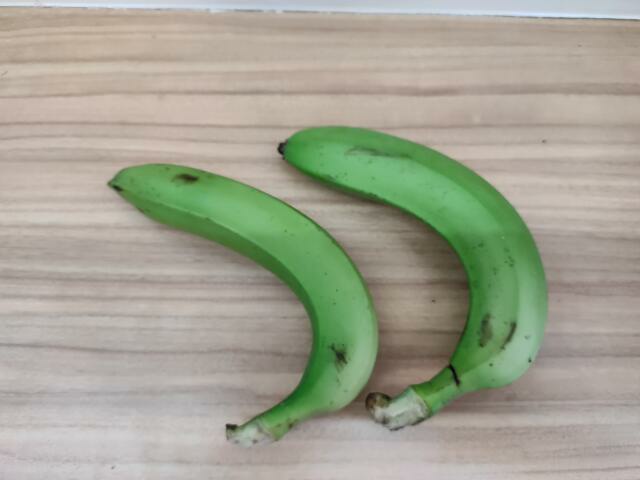
Label: Raw_Banana